Transport in Kuwait

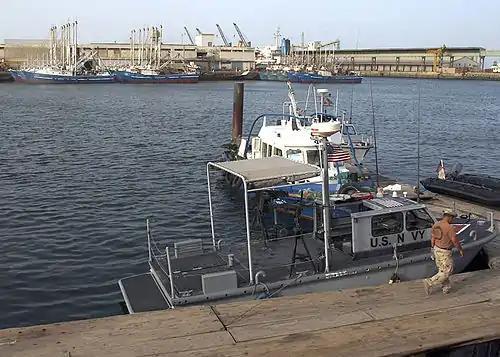
The Ash Shu'aybah port

Kuwait lies on the Persian Gulf and ports include: Ash Shu'aybah, Ash Shuwaykh, Kuwait, Mina' 'Abd Allah, Mina' al Ahmadi, Mina' Su'ud, and Mubarak Al Kabeer Port.